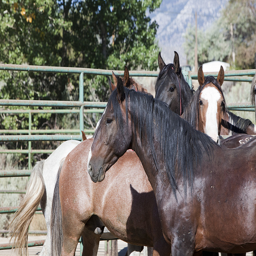
Several horses gathered together near a fence.
A group of horses standing by a metal fence.
Different colored horses relax in a pen on a sunny day
A herd of horses standing behind a metal fence.
Several horses standing beside each other near a fence.